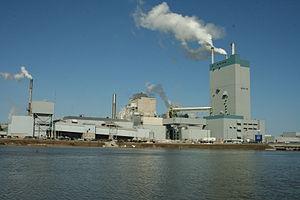
Dryden est la deuxième plus grande ville du district de Kenora dans le Nord-ouest de l'Ontario au Canada. Située sur le lac Wabigoon, elle est la plus petite communauté de l'Ontario désignée comme « city ». Le recensement de 2006 y dénombre 8 195 habitants. Dryden et Kenora sont les deux seules villes de l'Ontario à être dans le fuseau horaire de l'Heure du Centre.